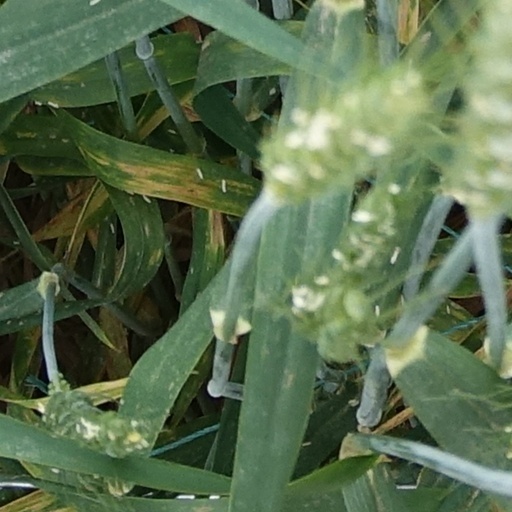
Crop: wheat